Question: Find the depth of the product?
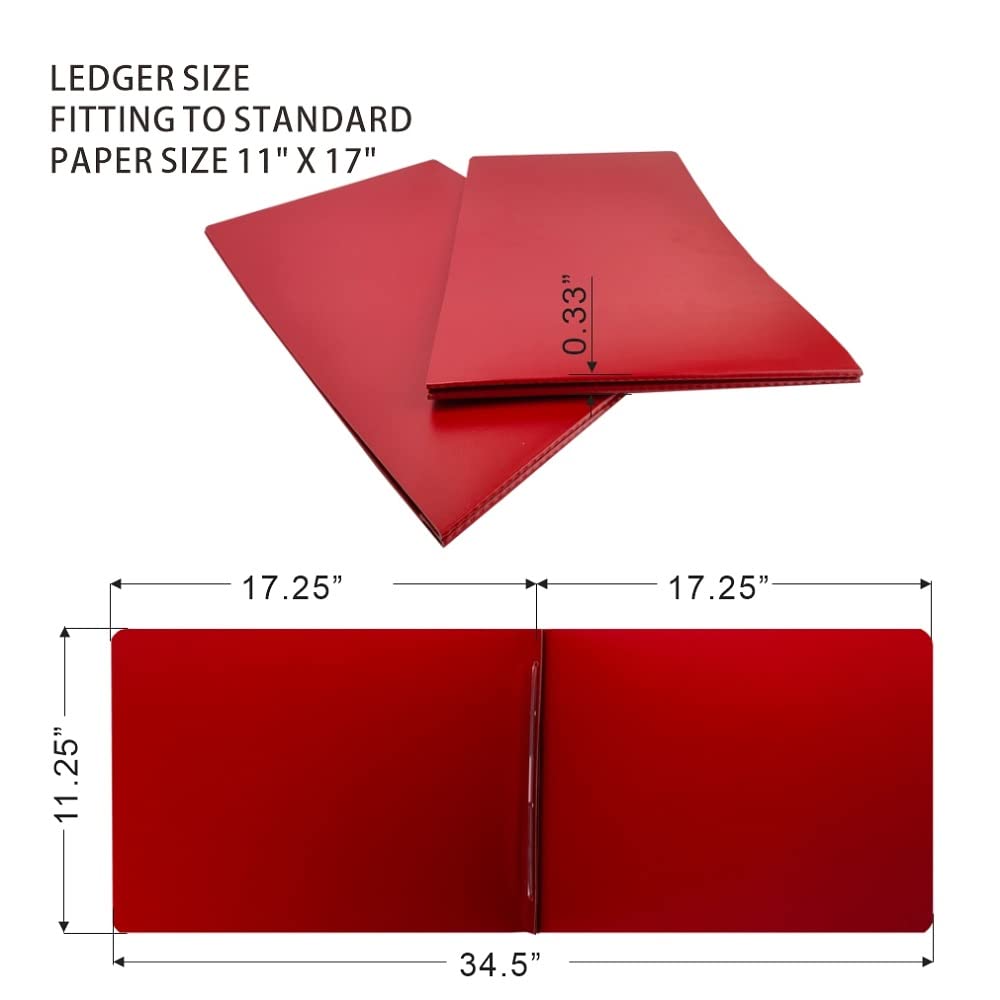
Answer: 34.5 inch